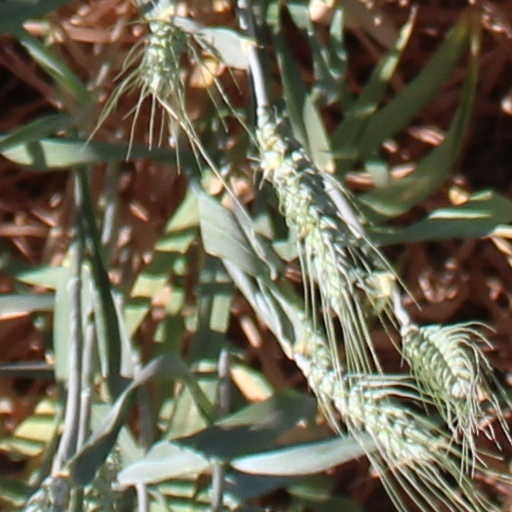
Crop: wheat